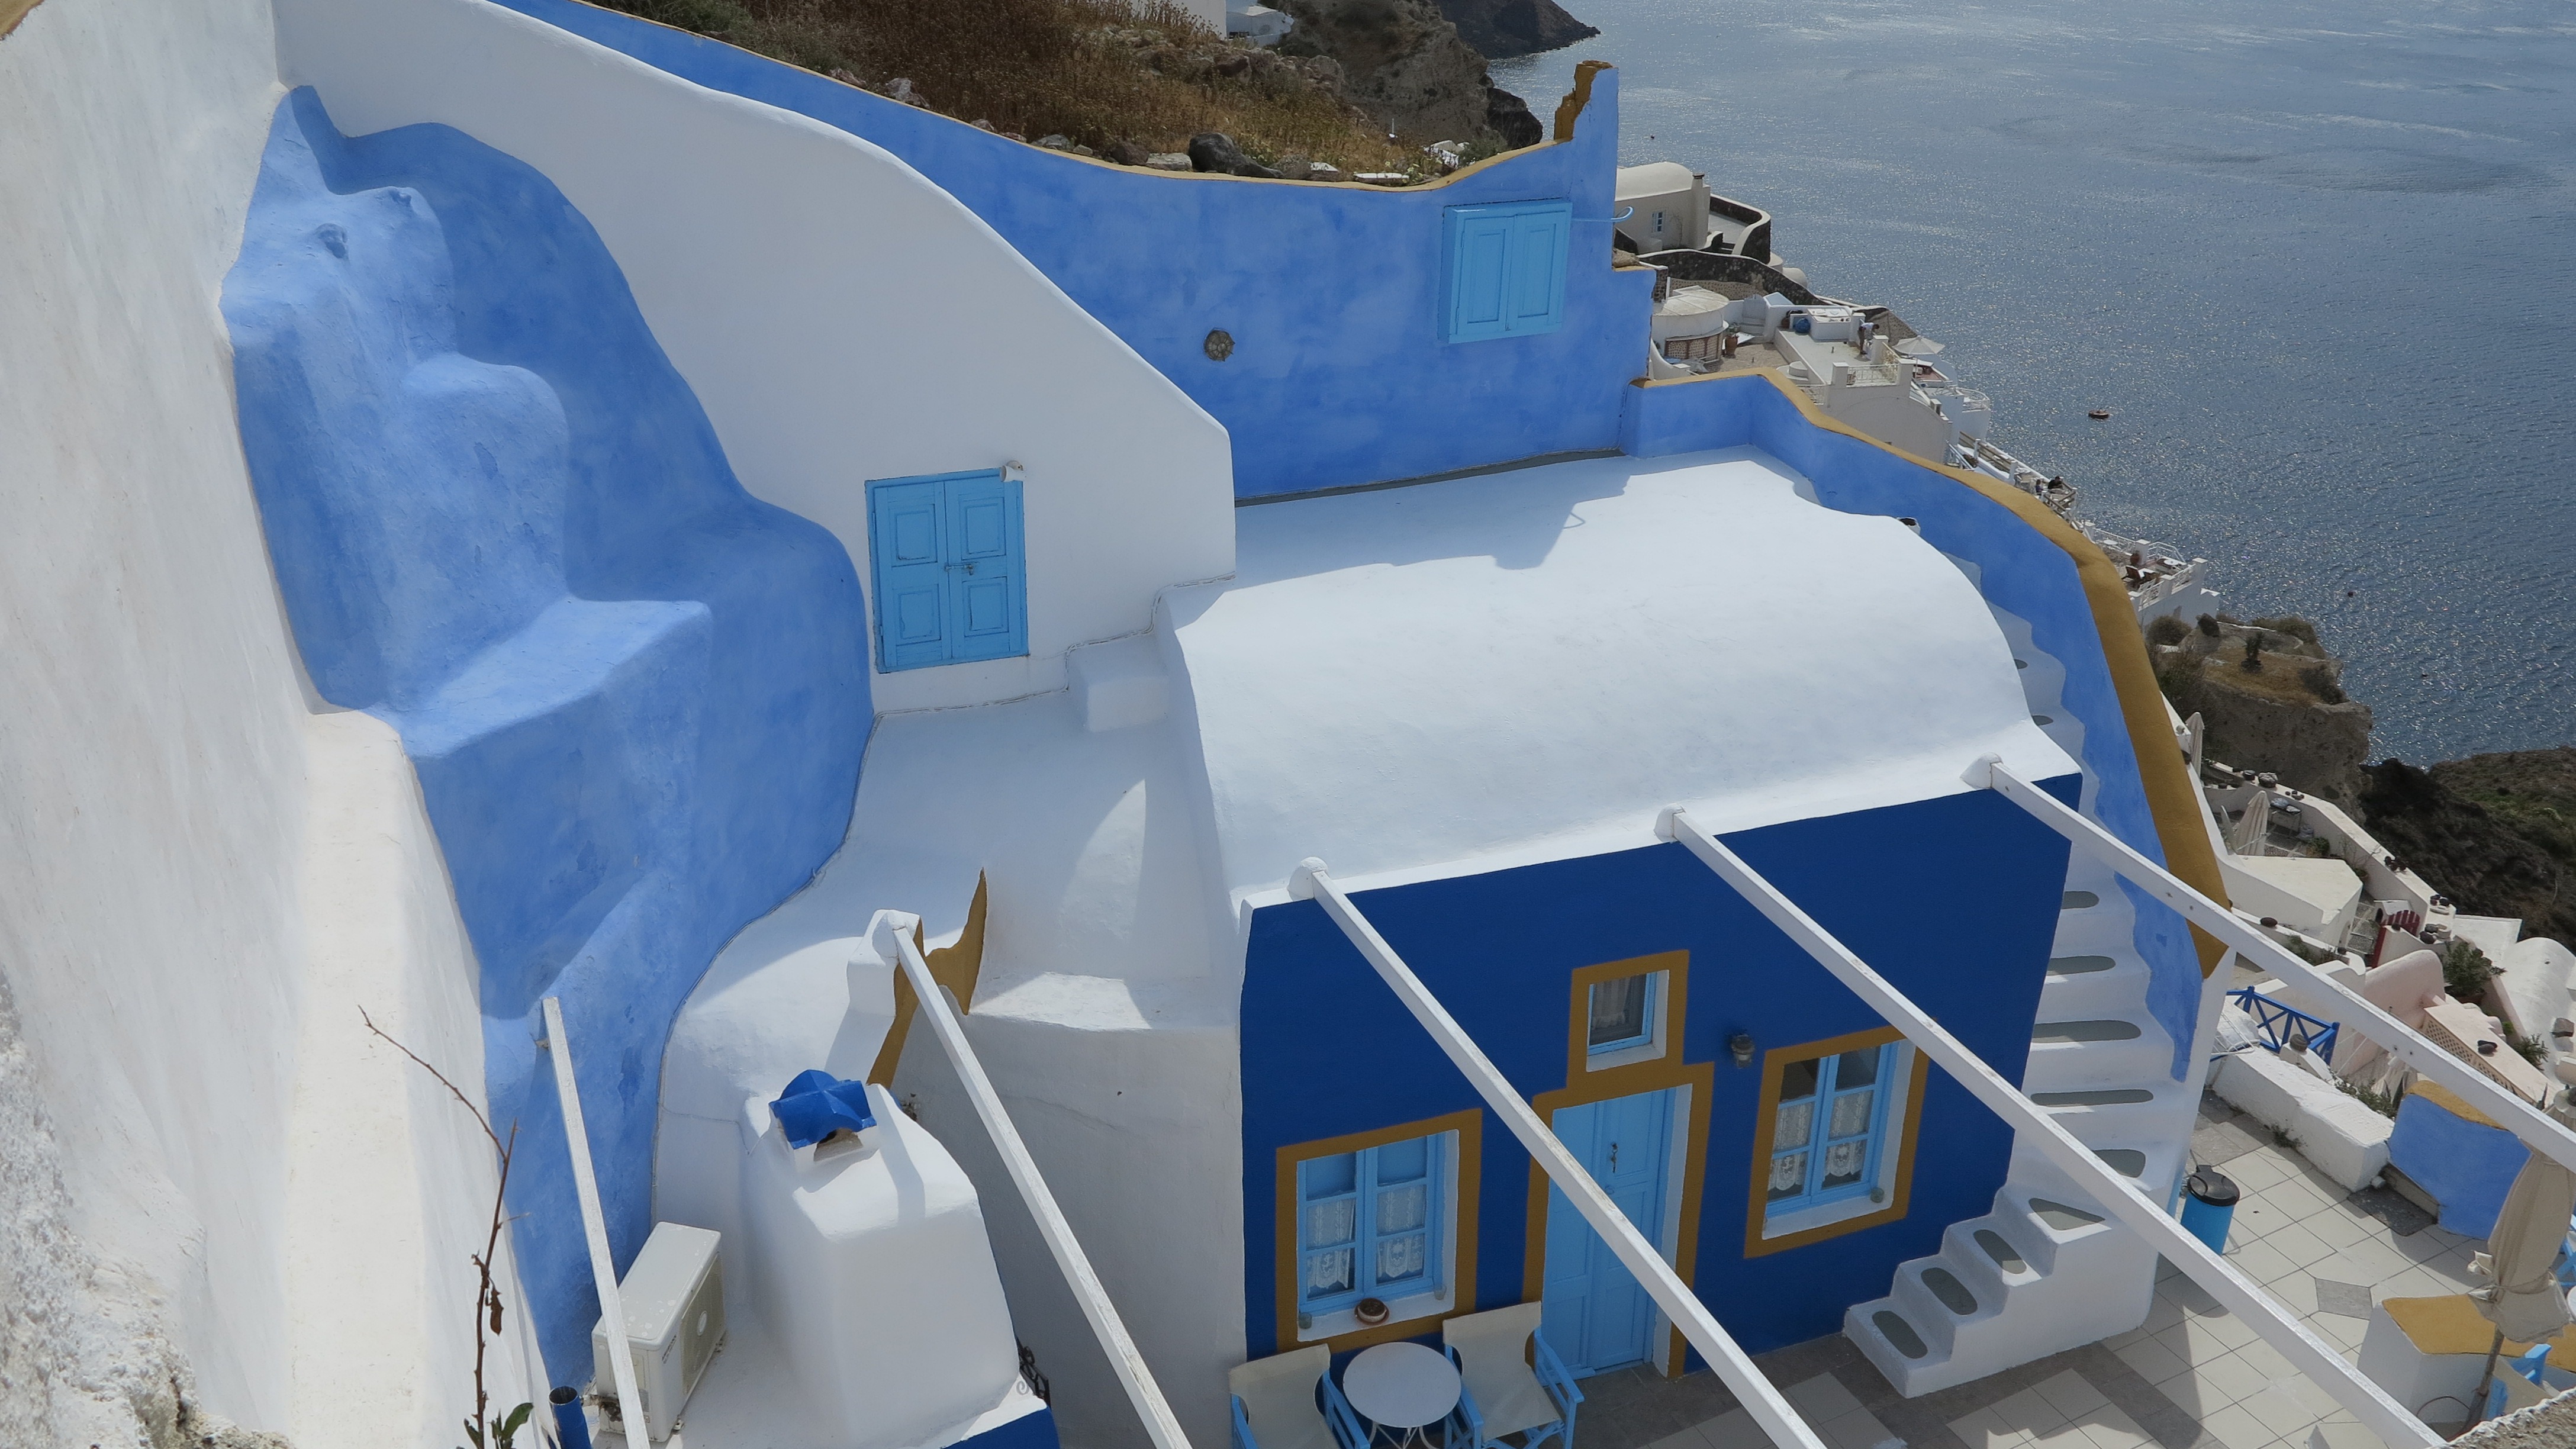
snow, winter, ice, blue, arctic, santorini, greece, white houses